Gefyra, Thessaloniki

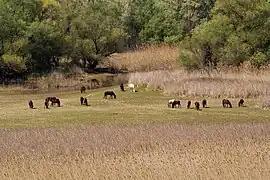
Wild horses in Gefyra

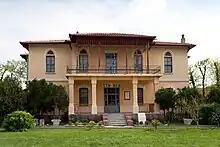
Balkan Wars museum

Gefyra (literally meaning "Bridge", until 1926 "Τοψίν"/"Topsin", /"Topchievo") is a village and a community of the Chalkidona municipality, about 20 km northwest from Thessaloniki.